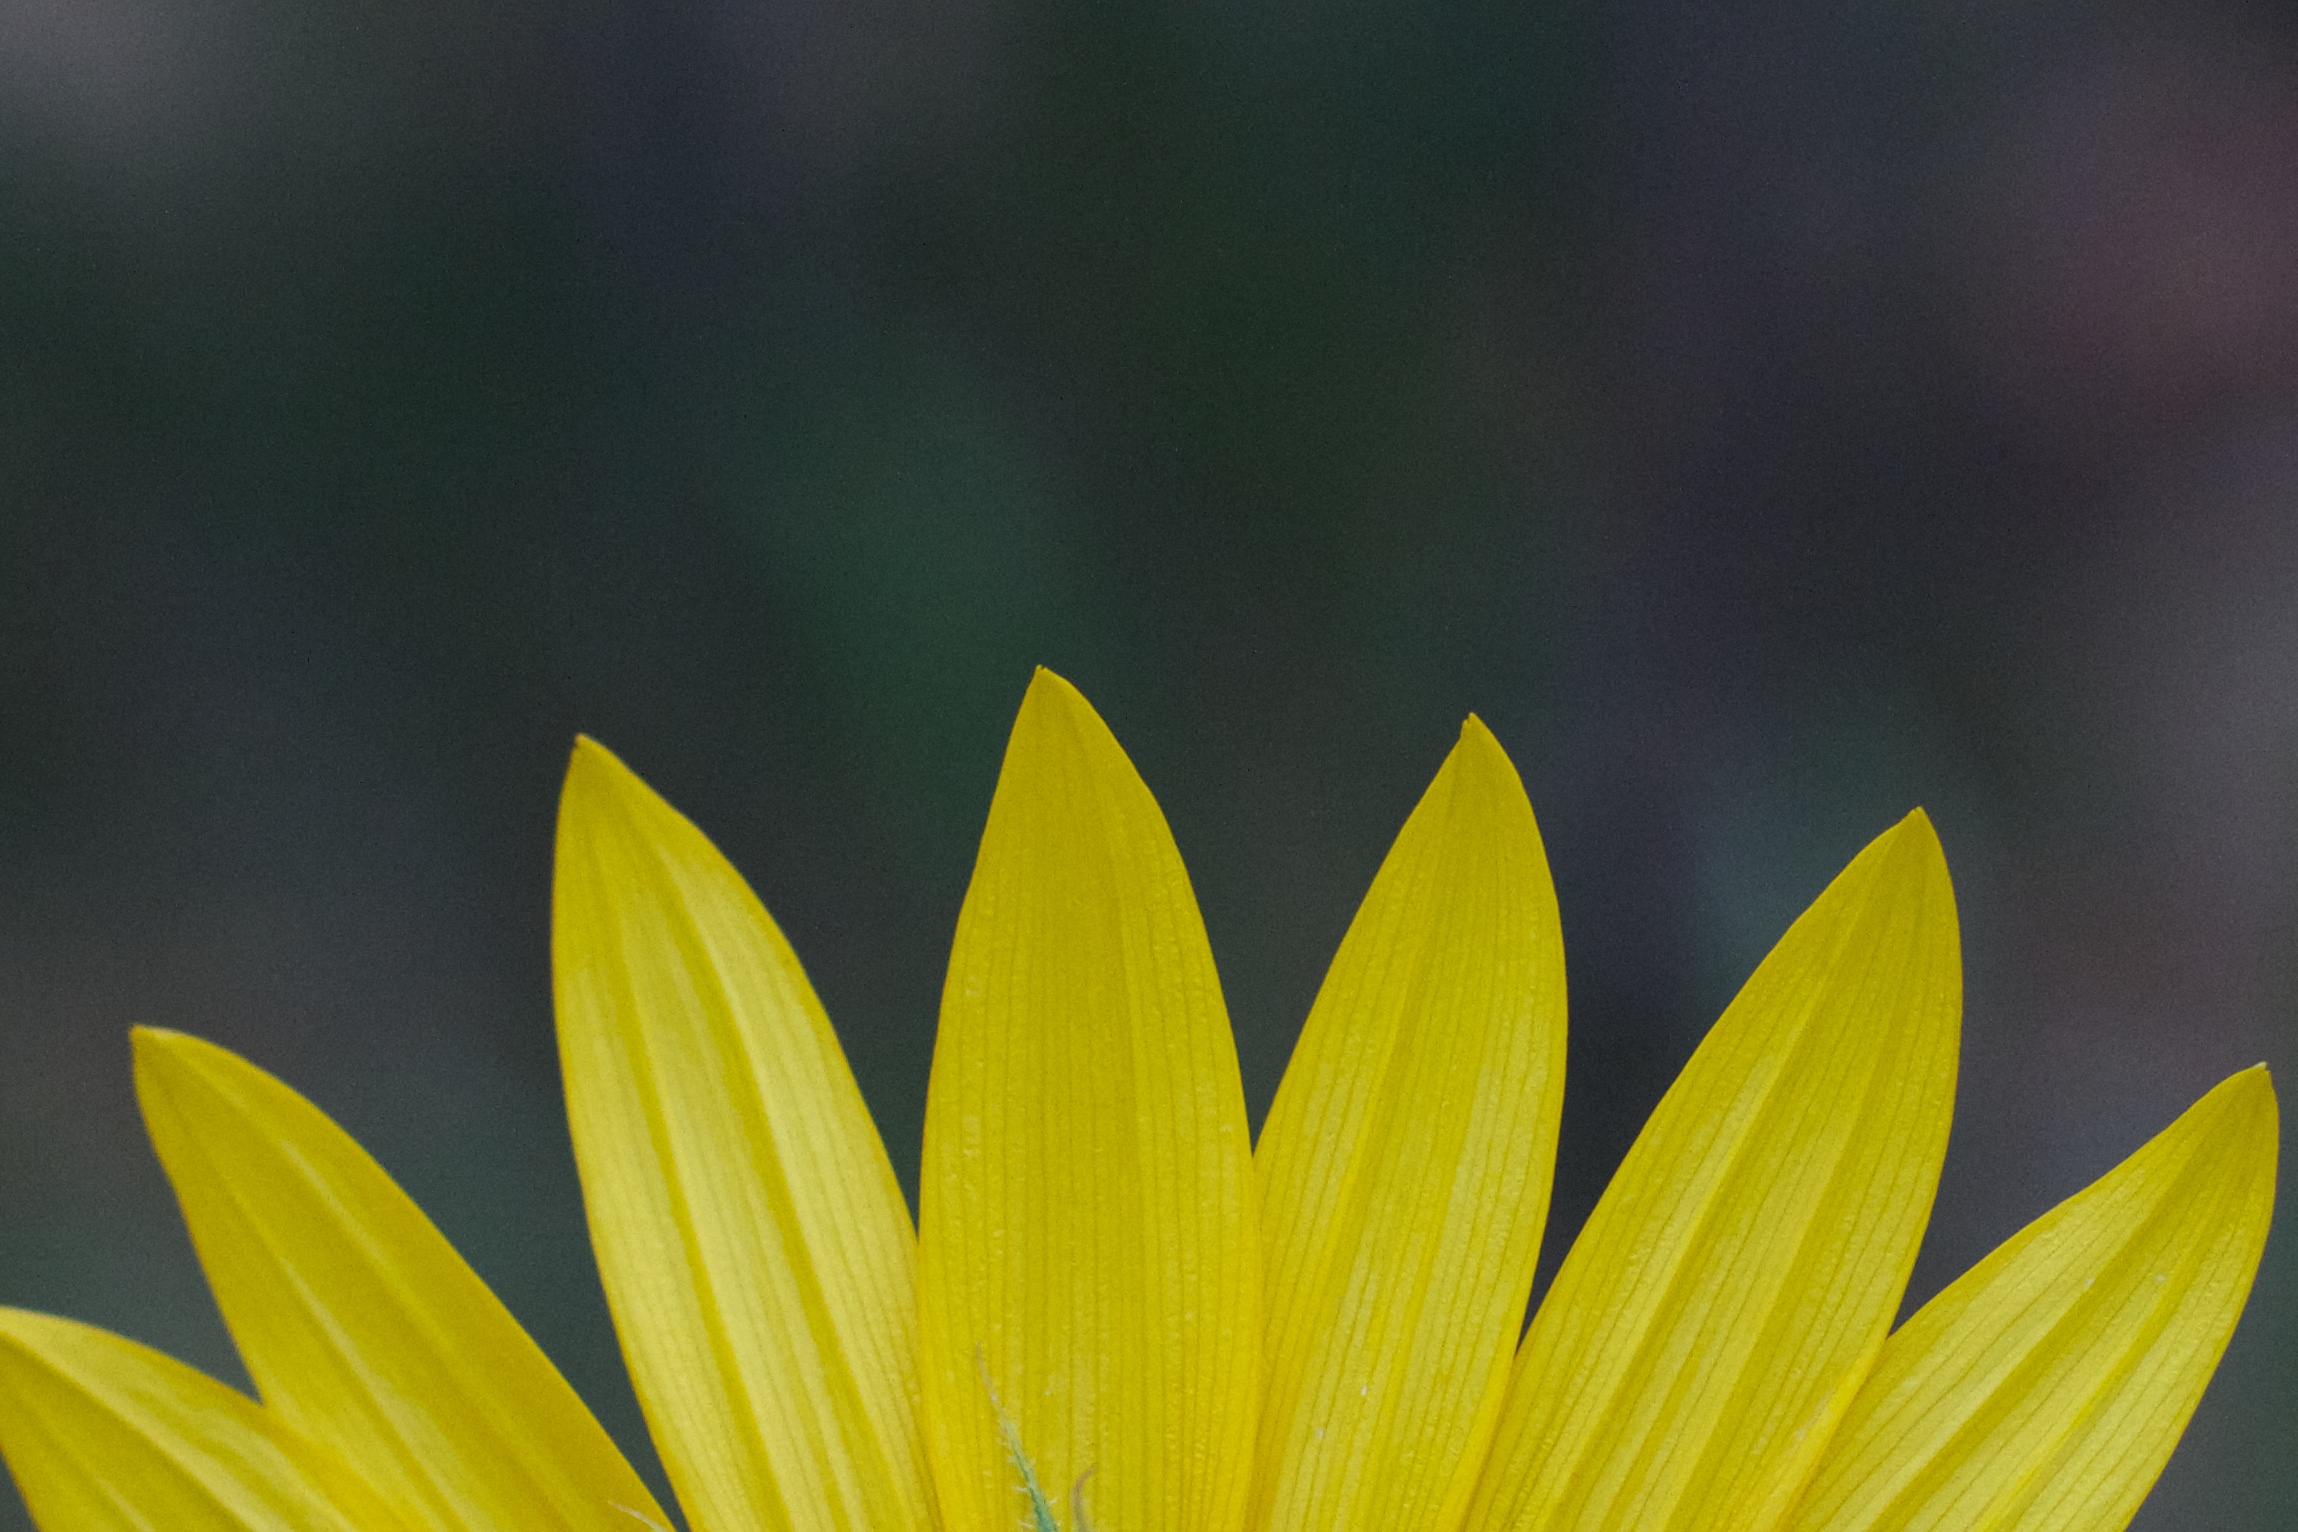
nature, grass, plant, sky, photography, sunlight, leaf, flower, petal, green, yellow, flora, sunflower, close up, seedforward, macro photography, flowering plant, daisy family, plant stem, computer wallpaper, land plant